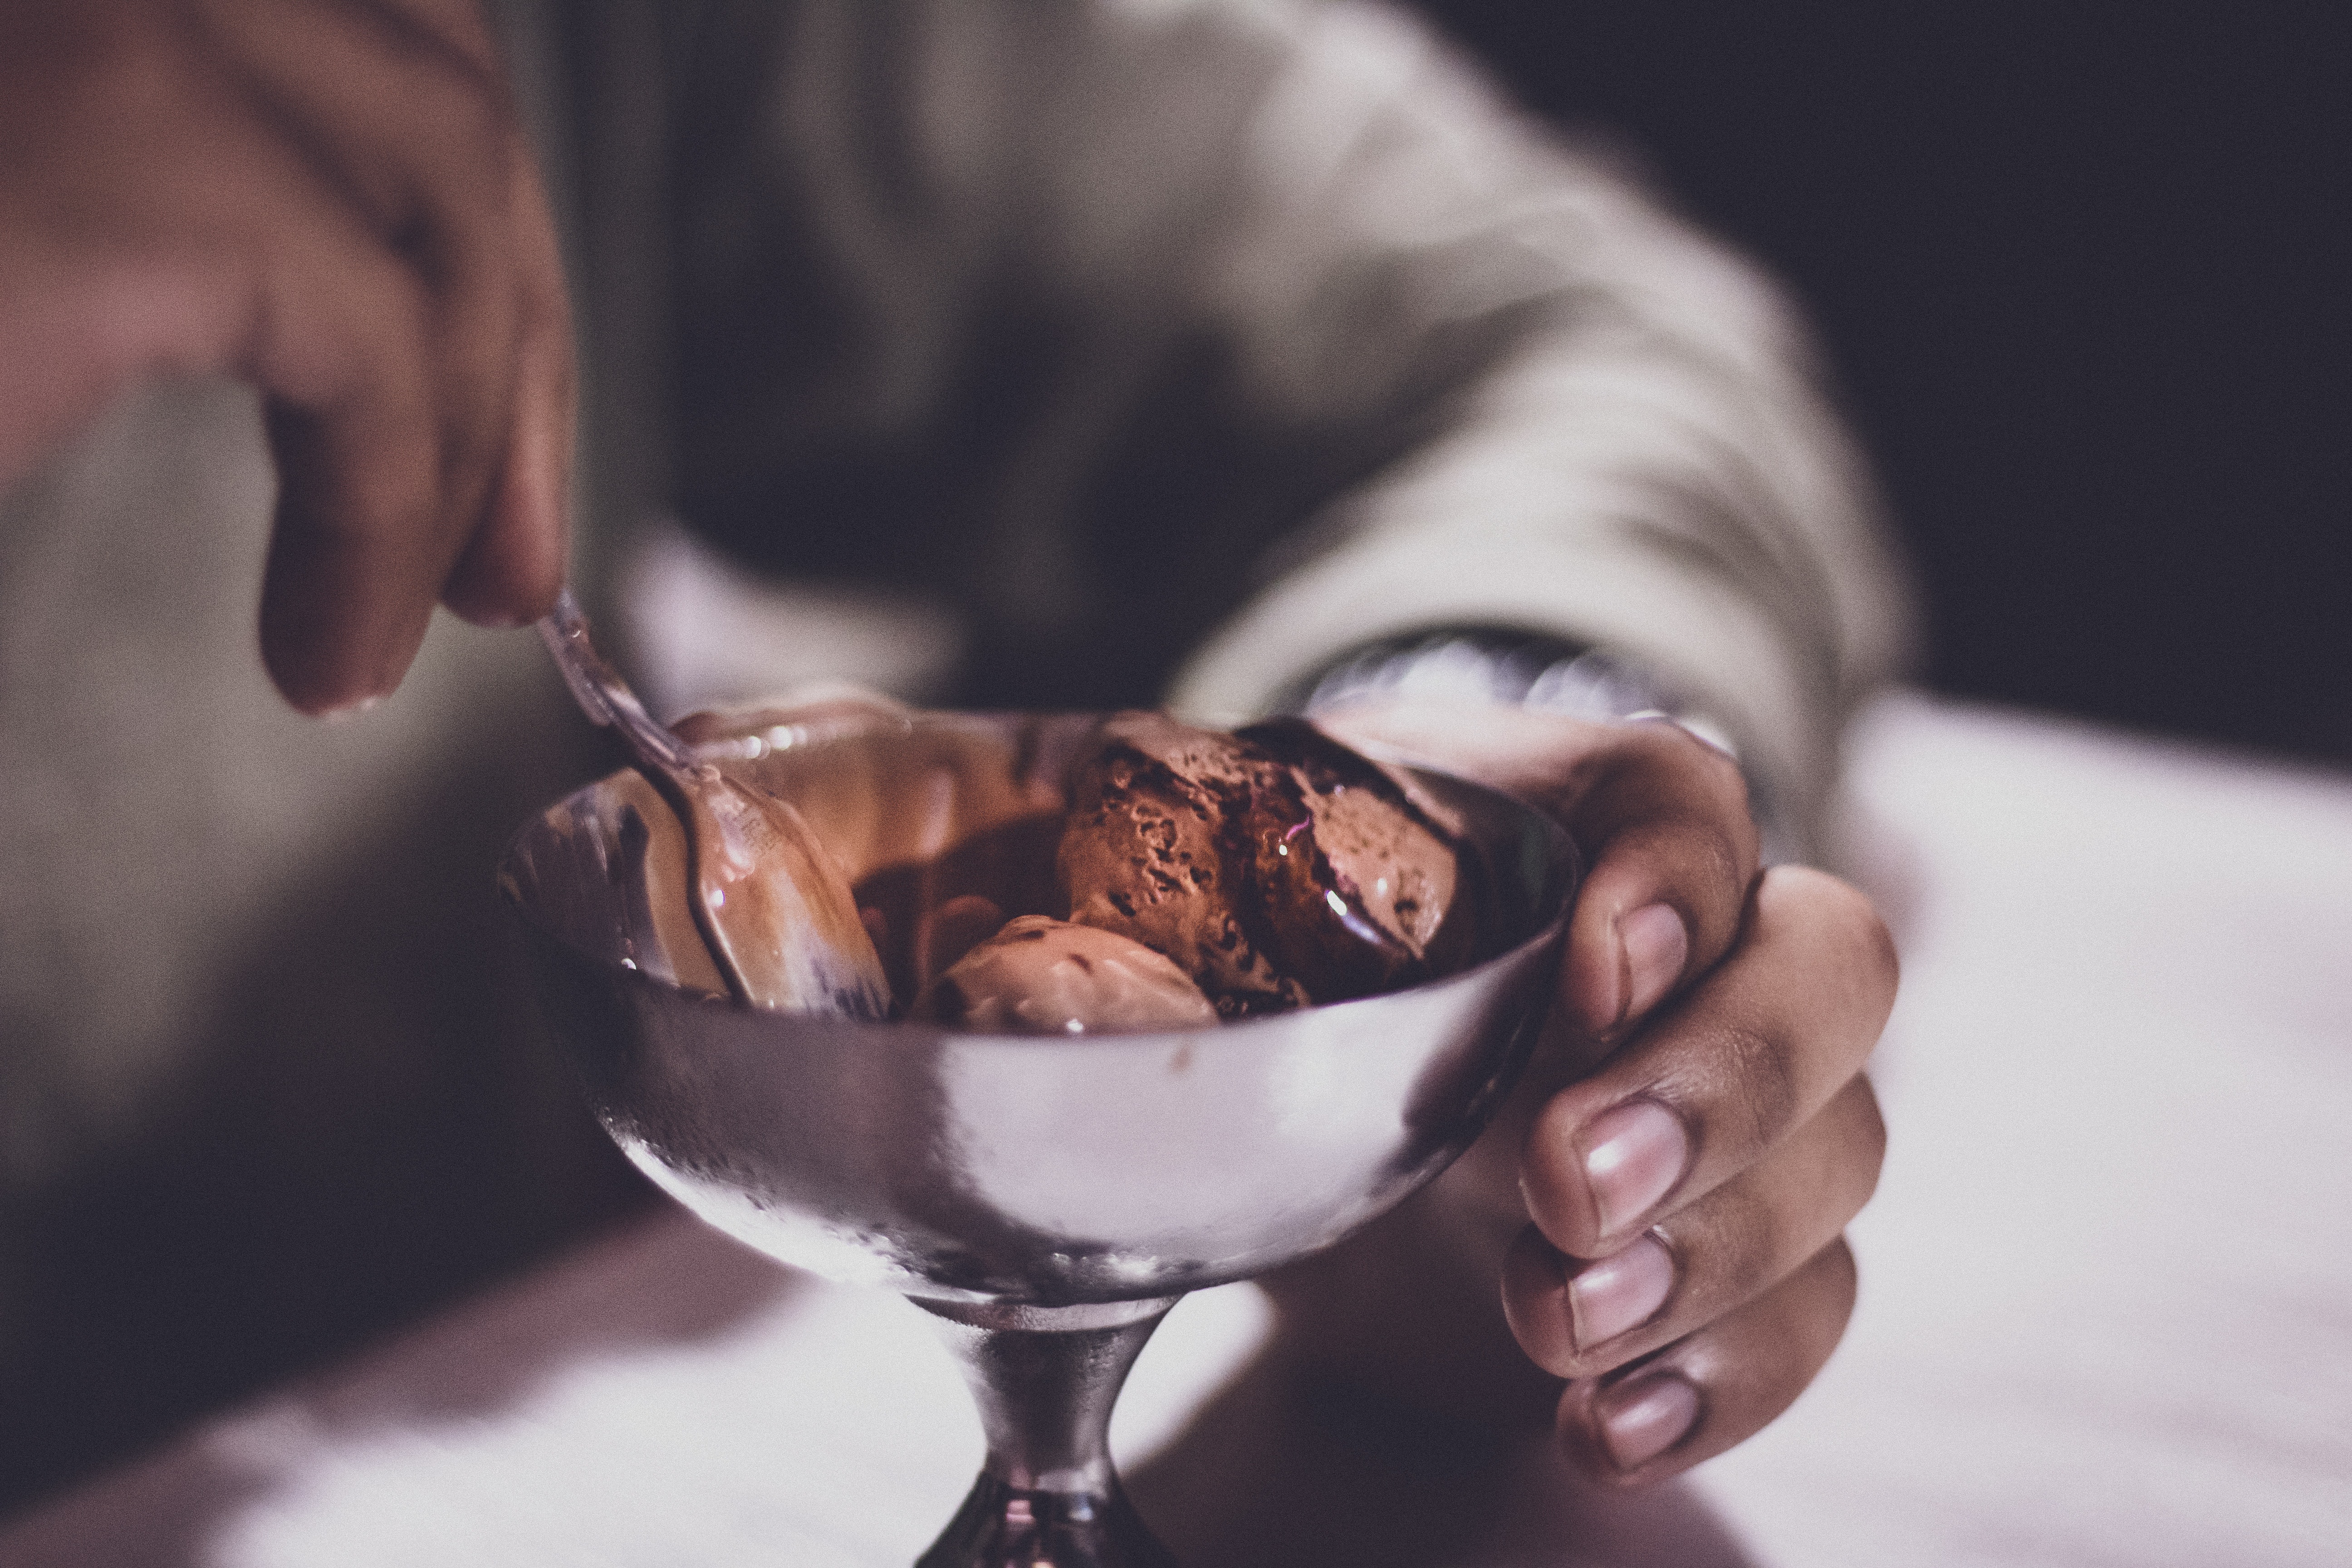
food, ice cream, frozen dessert, sundae, chocolate, cuisine, dessert, ingredient, gelato, affogato, dish, hand, dairy, chocolate ice cream, dame blanche, pudding, mousse